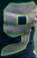
Number: 9